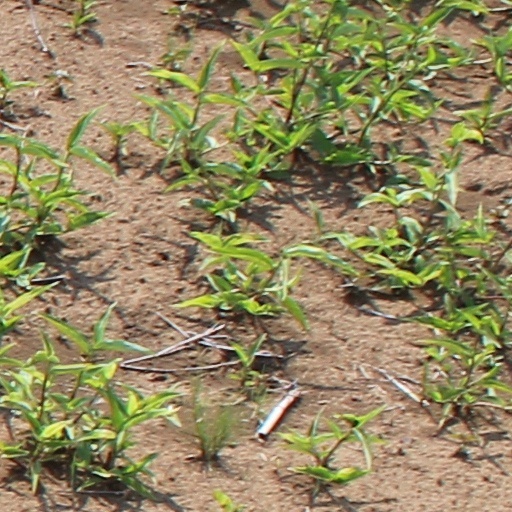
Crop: wheat